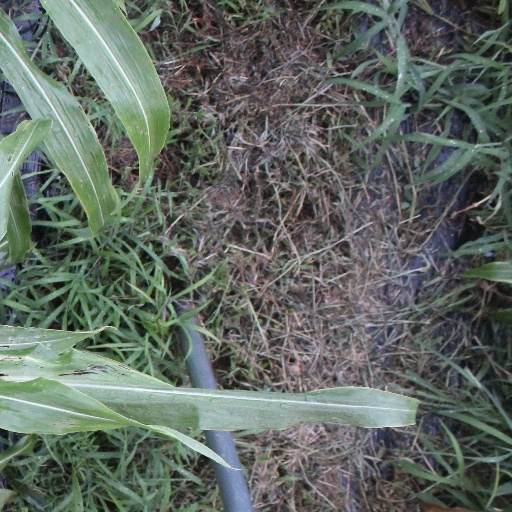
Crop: sorghum